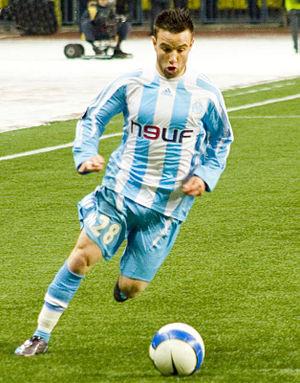
Mathieu Valbuena, né le 28 septembre 1984 à Bruges dans la banlieue de Bordeaux, est un footballeur international français qui évolue au poste de milieu de terrain à l'Olympiakos.